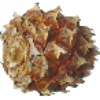
Label: Pineapple Mini 1